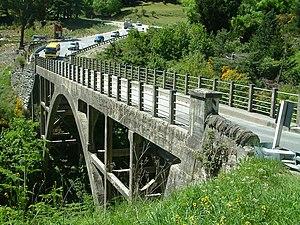
Le pont Edith Cavell est un pont sur la Shotover River dans la région d'Otago dans l'Ile du Sud en Nouvelle-Zélande.